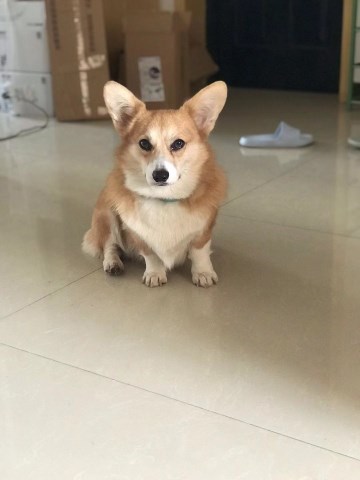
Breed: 2909-n000116-Cardigan